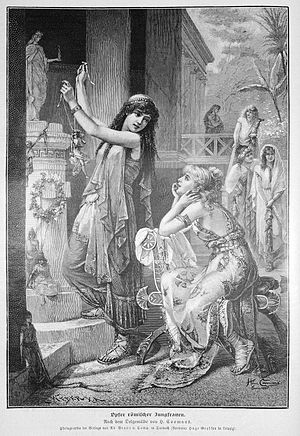
Hedenskab
Romantiseret illustration fra 1887, der viser to romerske kvinder, der giver offer til en hedensk gudinde. Rituelle ofringer var en central del i græsk-romersk religion[1] og blev af mange tidlige kristne anset for afgørende for, om en person var hedning eller kristen.[1]
Hedenskab er betegnelsen for en religion udover kristendommen, jødedommen og islam.